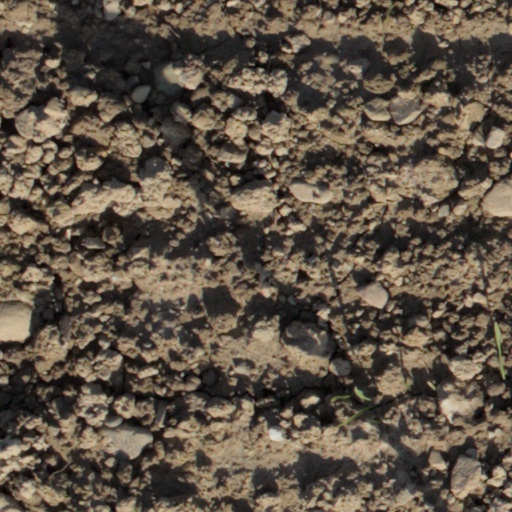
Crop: wheat